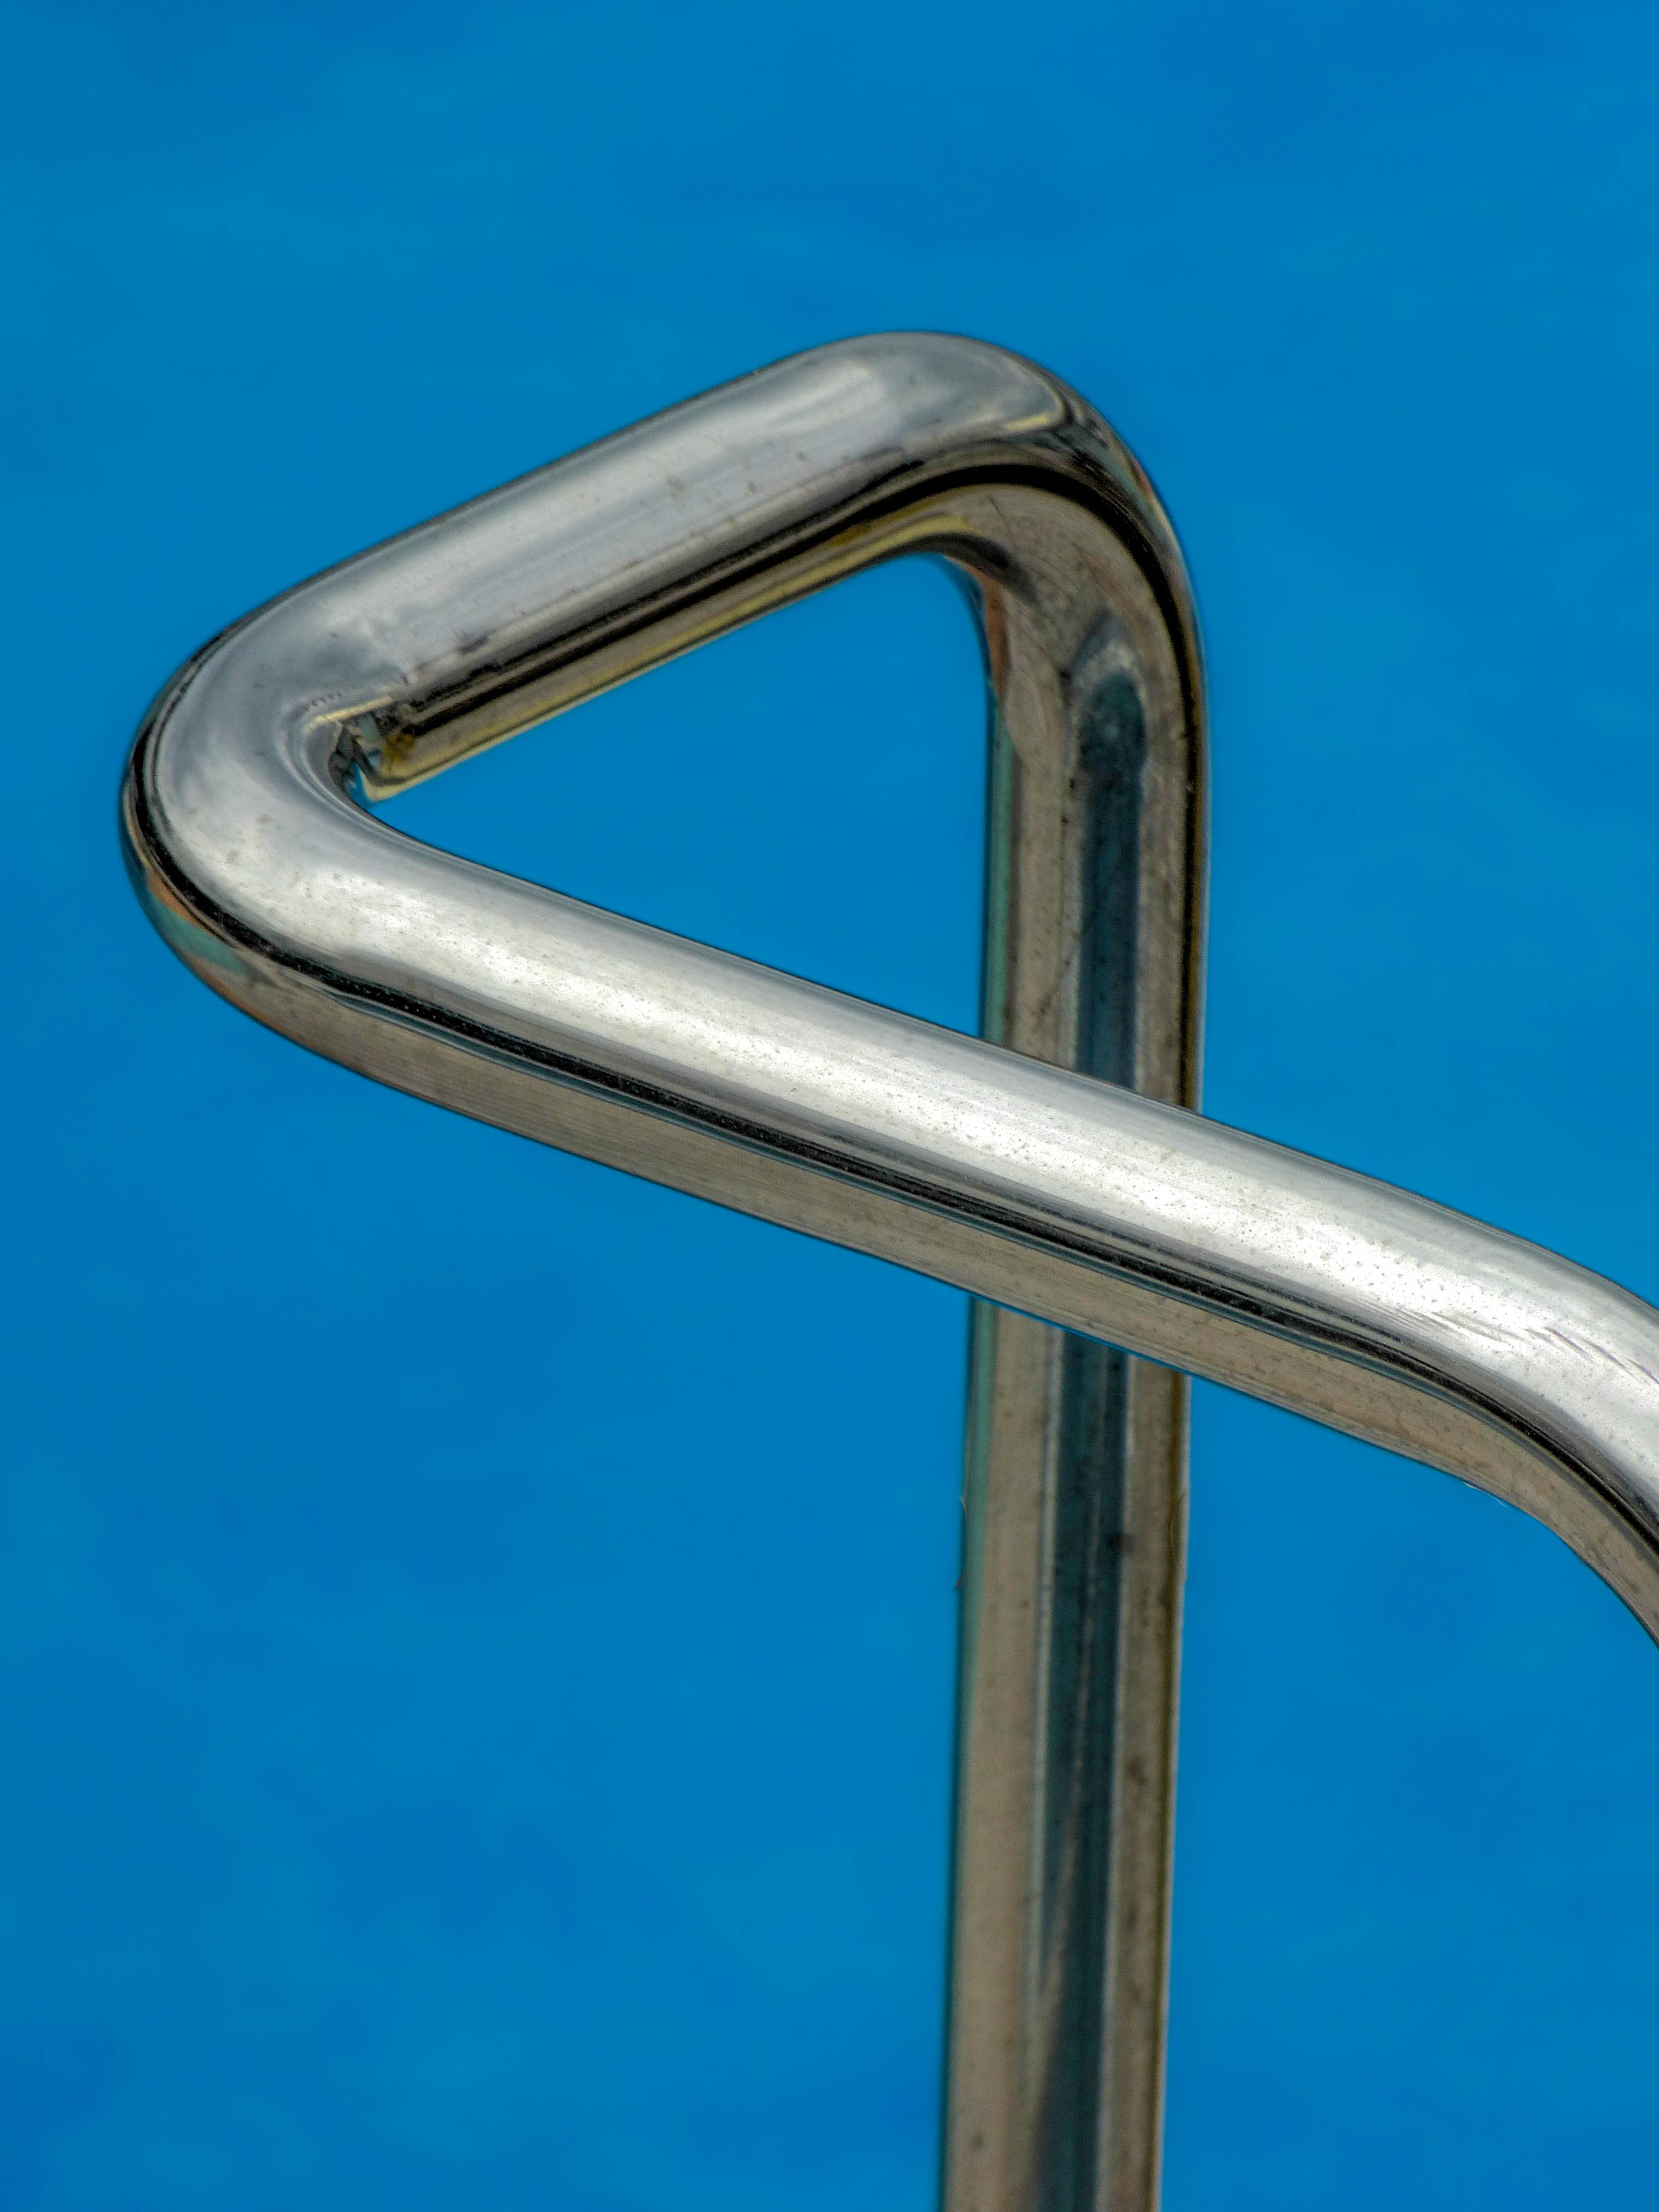
wheel, number, iberia, automotive exterior